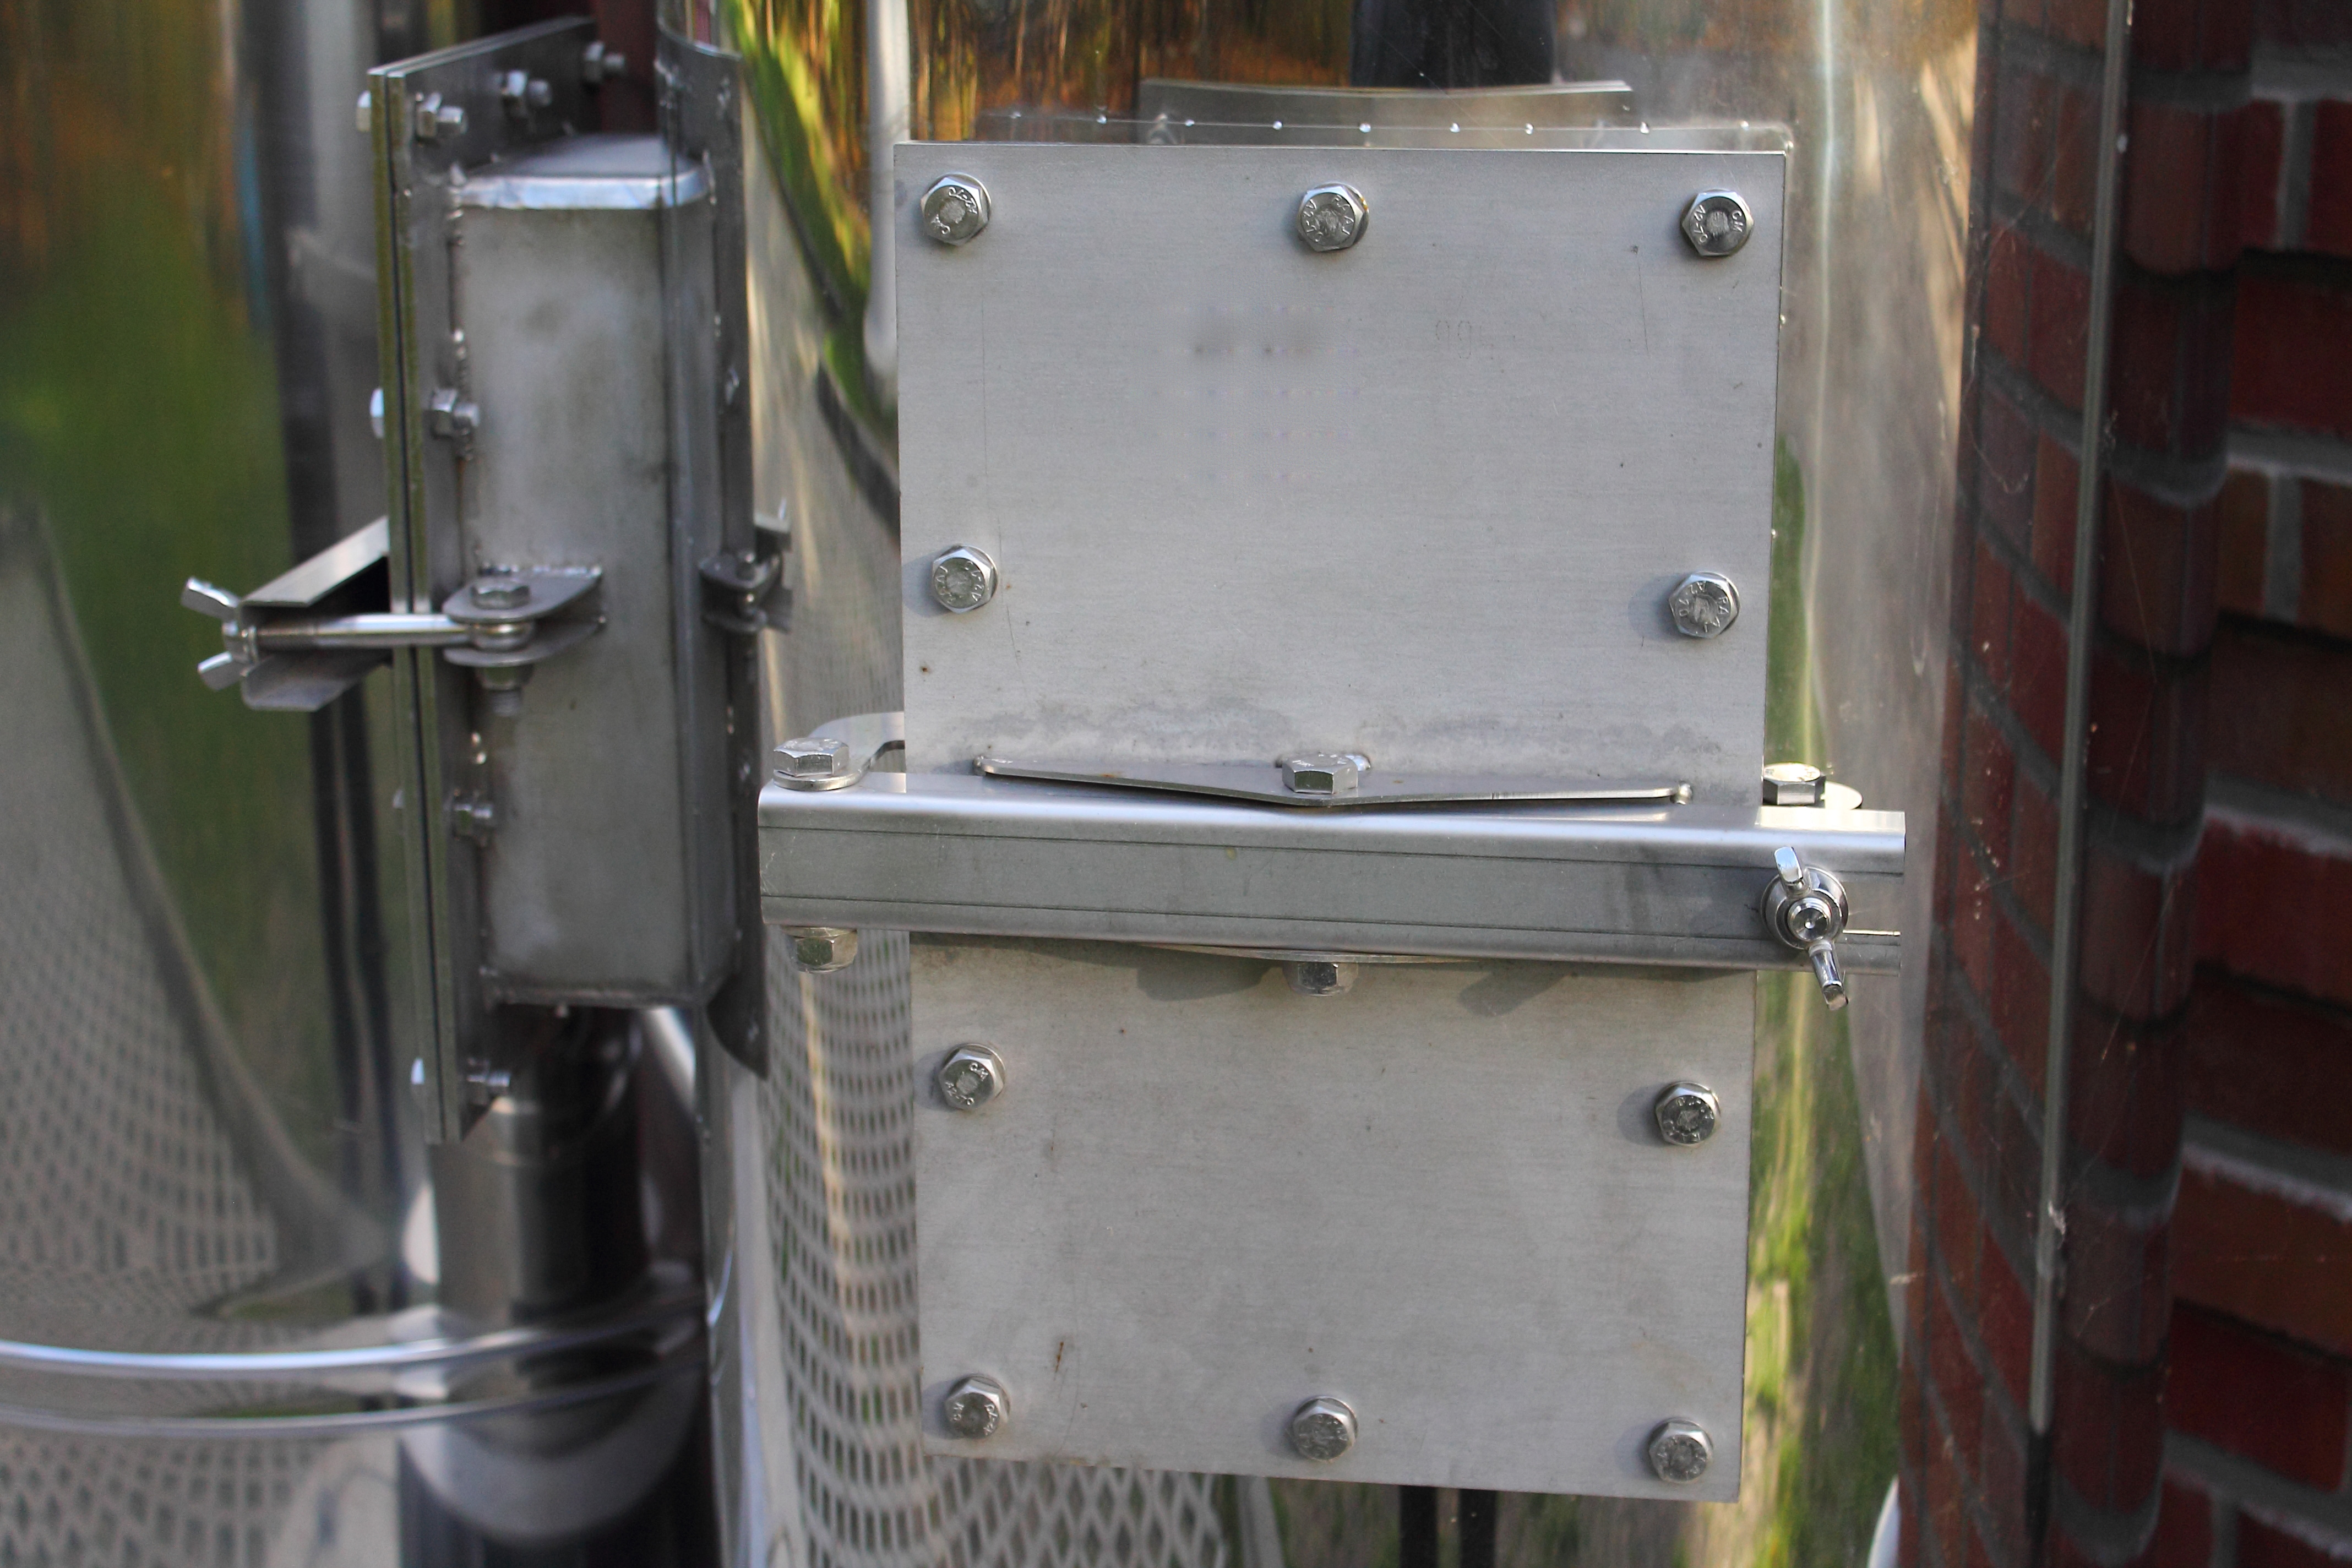
tube, industrial, condition, pipeline, plant, pipe, energy, architecture, valve, structure, supply, chimney, ac, steel, factory, exterior, ventilation, air, industry, heater, heat, metal, machine